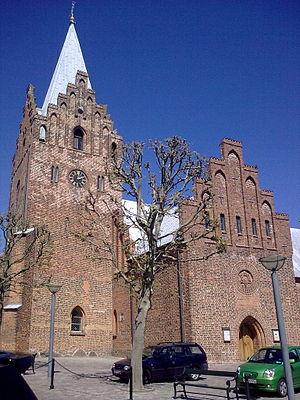
Grenå est un port de commerce et de pêche du Danemark, situé dans le Djursland, le territoire le plus à l’est du Jutland. Il donnait jusqu’à la réforme communale de 2007 son nom à une commune de l’amt de Randers, commune qui a été intégrée à celle de Norddjurs, dans la région du Jutland-Central.